Saving Light

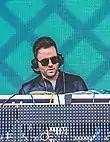
Emery ("pictured") co-produced the song.

Gareth Emery arranged Roxanne Emery, Haliene, Matthew Steeper, and Karra for a writing session in his home studio. Gareth Emery was not able to attend however and instead gave them a demo that he and Standerwick had been working on beforehand. Roxanne Emery suggested that they write a song about suicide; the lyrics were written in under an hour.